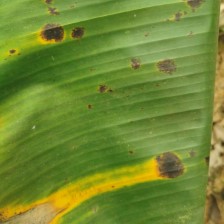
Label: pestalotiopsis